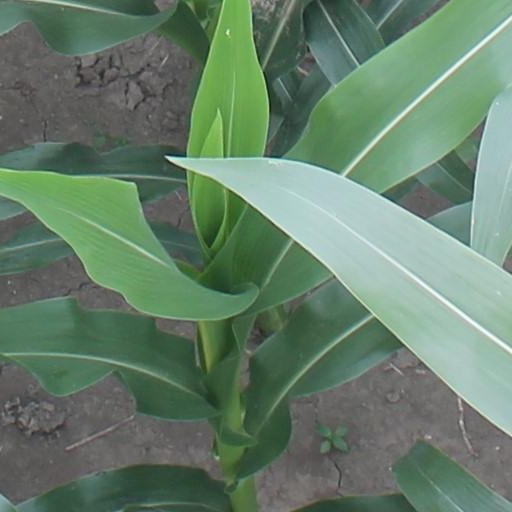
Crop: maize; corn